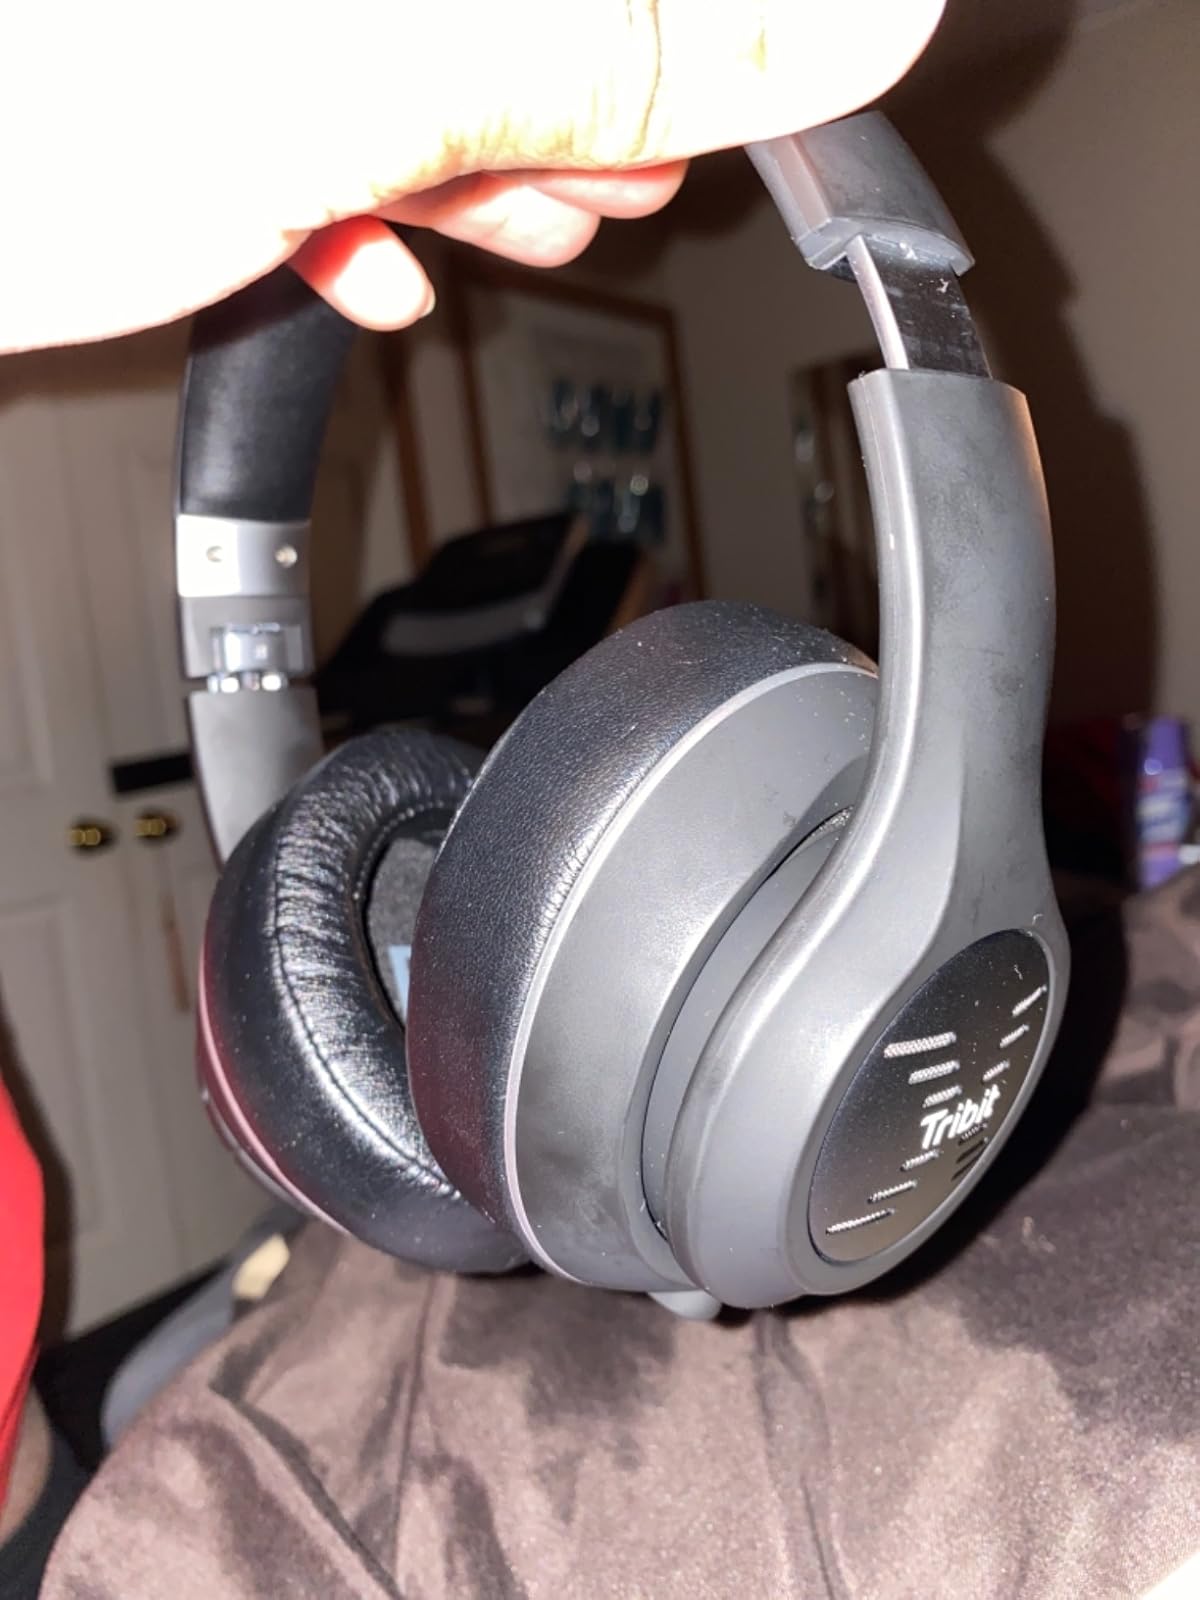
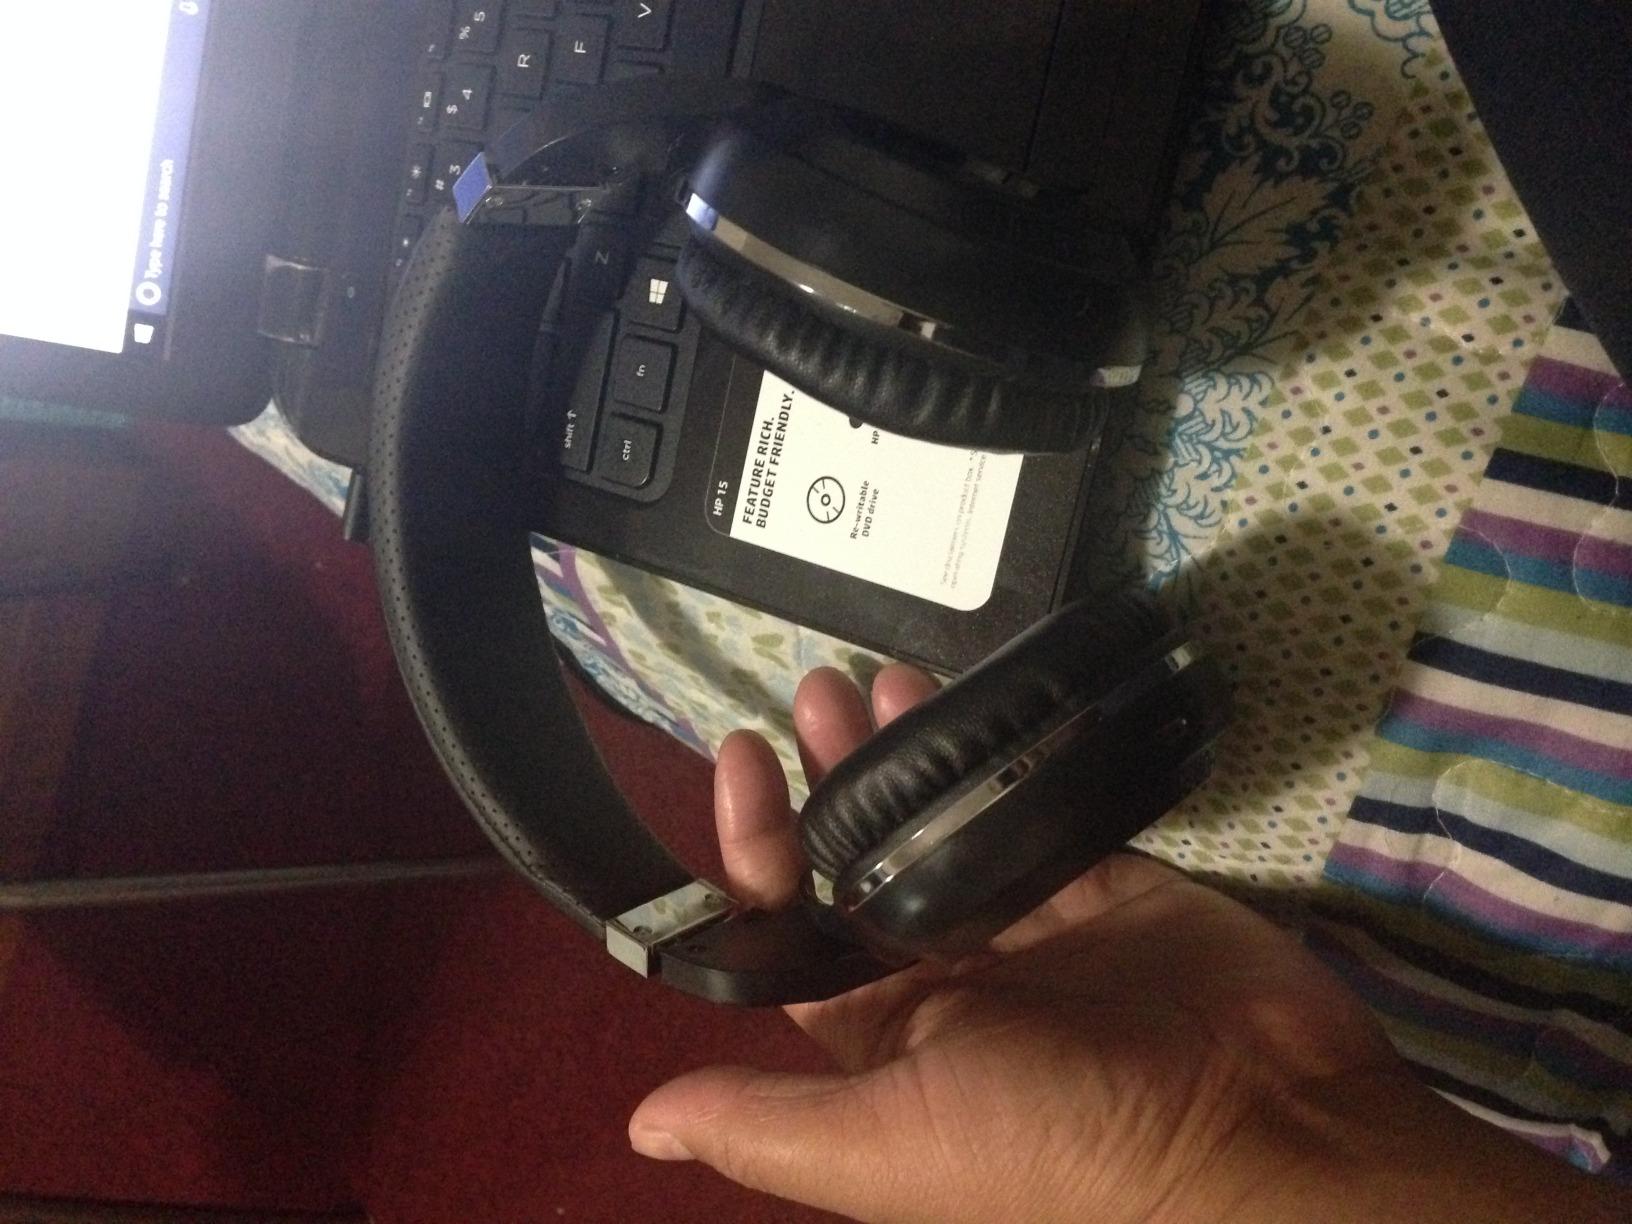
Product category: headphones
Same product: no